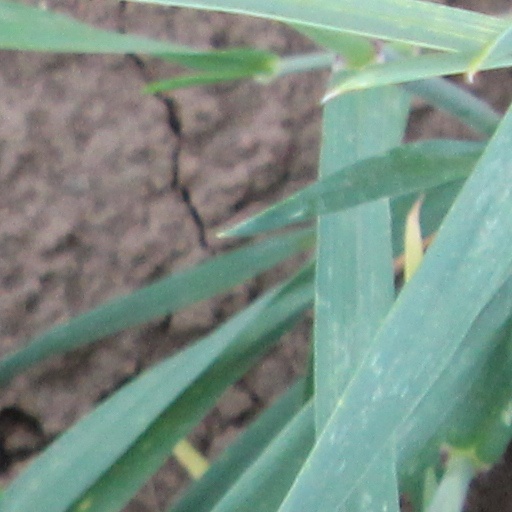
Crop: wheat